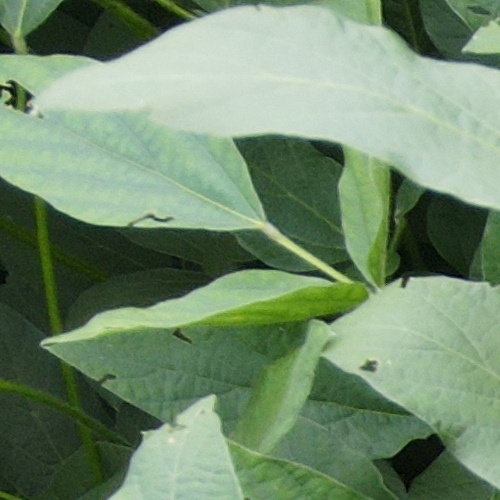
Label: Caterpillar